Clementine von Schuch-Proska

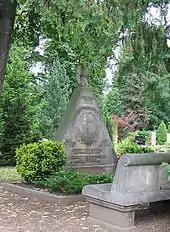

Born in Sopron, Prochazka studied at the with Mathilde Marchesi. Immediately afterwards, in 1873, she was engaged to sing the debut role of Norina in Donizetti's "Don Pasquale" as coloratura soprano in Dresden at the Semperoper, where she became an audience favourite. In 1878, she received the appointment of Royal Chamber Singer.